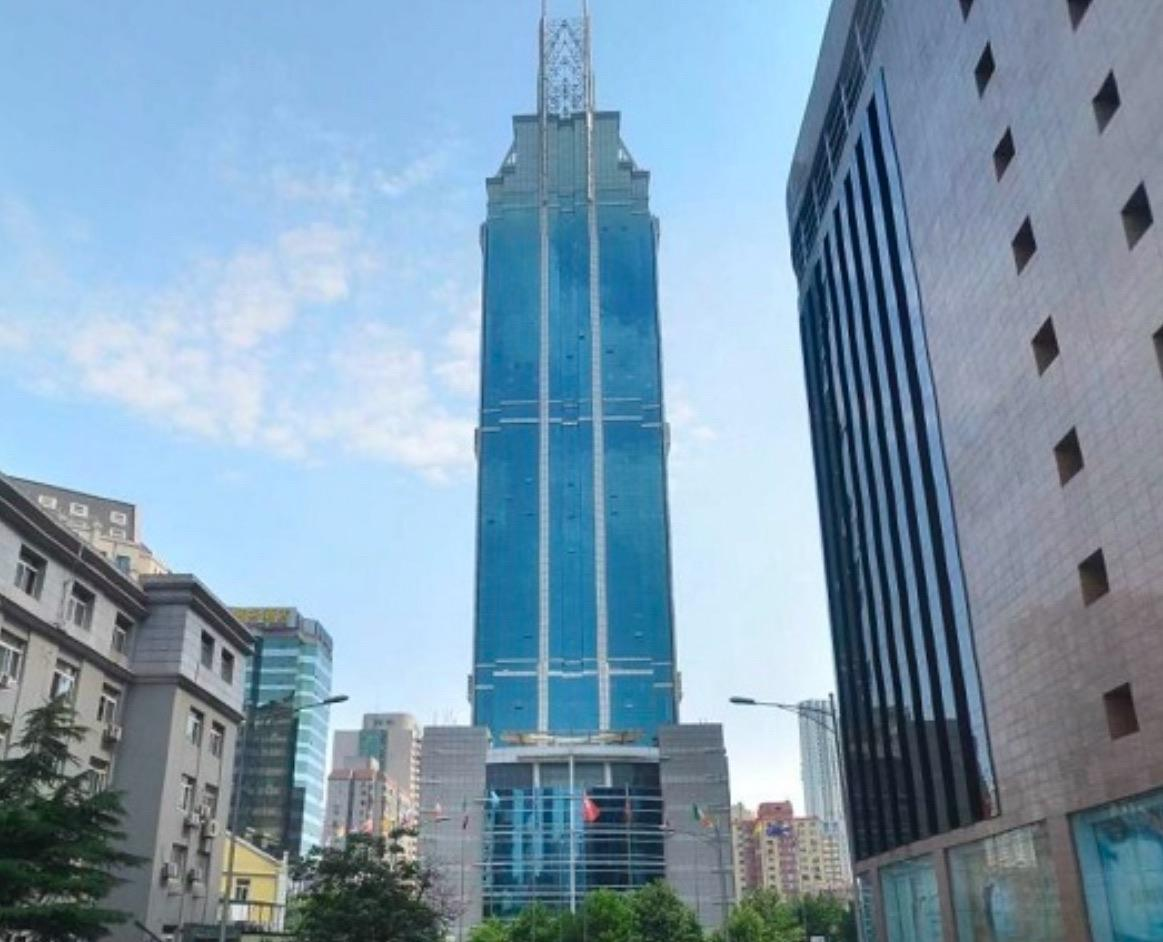
地标名称：世贸大厦
所在城市：大连市·西岗区